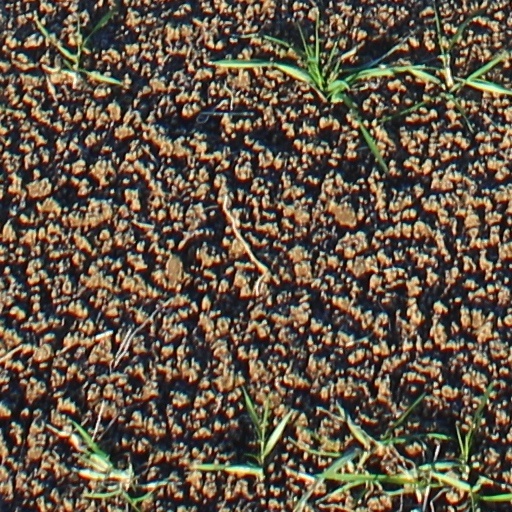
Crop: wheat